Zaanstad

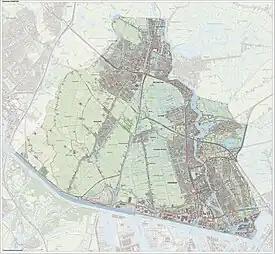
"Dutch Topographic map of Zaanstad, 2014"

The municipality of Zaanstad is a conurbation consisting of the cities, towns and villages of: Assendelft, Koog aan de Zaan, Krommenie, Westzaan, Wormerveer, Zaandam and Zaandijk. However, being surrounded by countryside and due to its relatively protracted shape that follows the river Zaan, a rural atmosphere is always nearby.